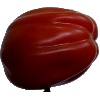
Label: tomato_heart